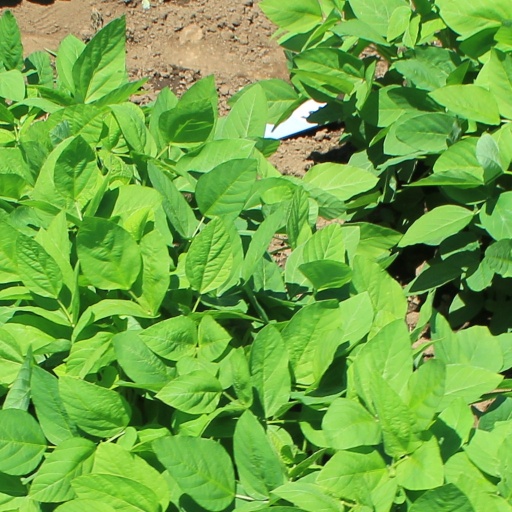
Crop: soybean